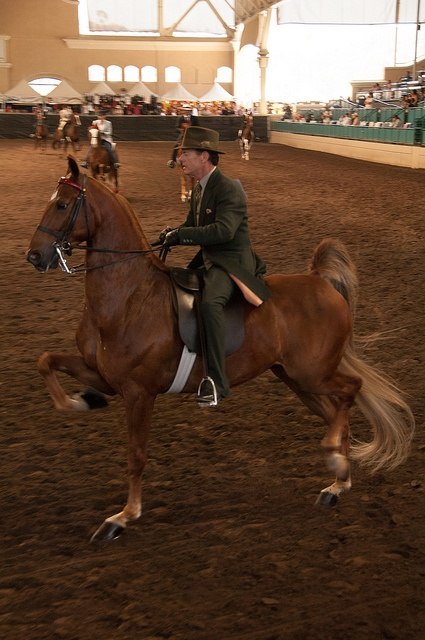
The  competition  rider is mounted on the  prancing horse.
A man is parading a horse around the stadium.
a man is riding a horse around a stadium
Nicely dressed man on a horse performing dressage maneuvers.
a man in a green suit riding the back of a brown horse